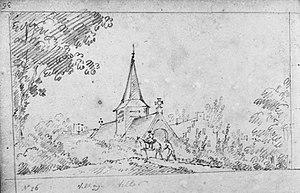
Villers-Carbonnel est une commune française située dans le département de la Somme, en région Hauts-de-France.